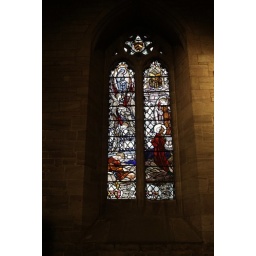
Another beautiful stained glass window in the Church of St. laurence, Ludlow.